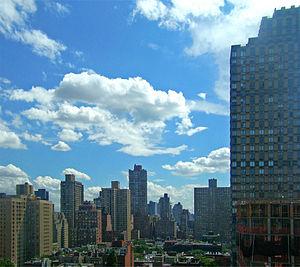
Yorkville est un quartier de l'arrondissement de Manhattan à New York, situé au sud-est d’Upper East Side, au bord de l’East River. Il est délimité par l’East River à l’est, la 96ᵉ Rue au nord, la 3ᵉ Avenue à l’ouest et la 72ᵉ rue au sud. Cependant, sa limite sud est sujette à débat. Certaines sources et les autochtones considèrent la 59ᵉ Rue comme la frontière sud, tandis que d’autres considèrent que c’est la 86ᵉ Rue. Ce qui est certain, c’est que les frontières de Yorkville ont changé au fil du temps. La partie occidentale a été appelée « Irishtown » tandis que la 86ᵉ Rue Est, qui constitue l’artère principale du quartier, a parfois reçu le nom de « German Broadway ».